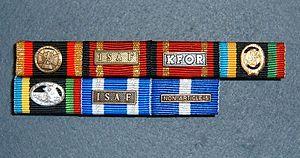
La Médaille de déploiement des forces armées allemandes est une décoration militaire destinée à reconnaitre le service à l’étranger des membres de la Bundeswehr, les forces armées de la République fédérale d’Allemagne, lors de campagnes militaires désignées. Elle est divisée en trois niveaux, soit or, argent et bronze basé sur la longueur du déploiement et est attribuée aux militaires tous rangs confondus.